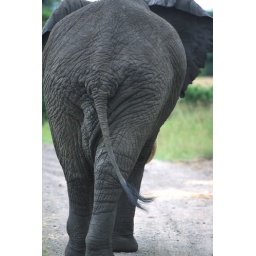
An elephant walking along the road in the Ngorongoro Crater.